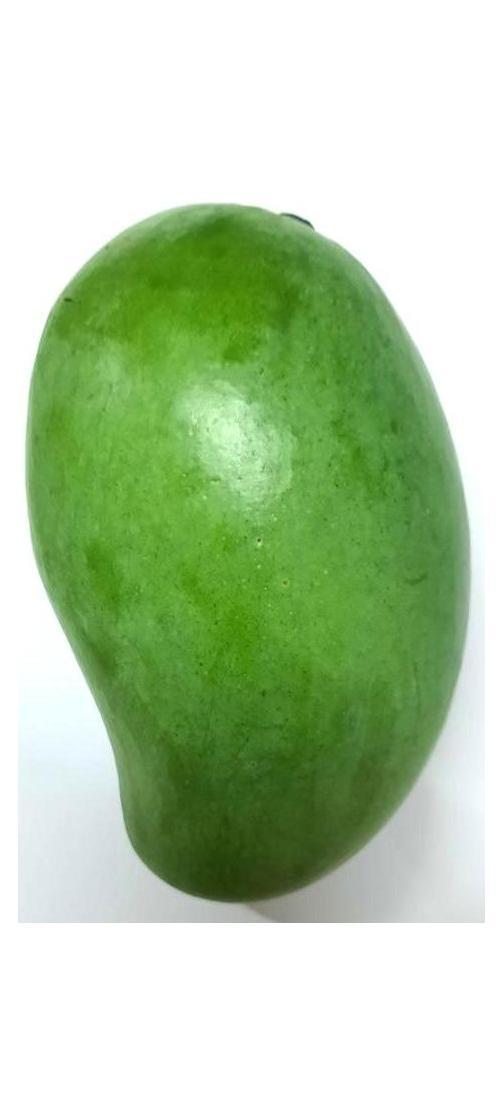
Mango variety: Amrapali